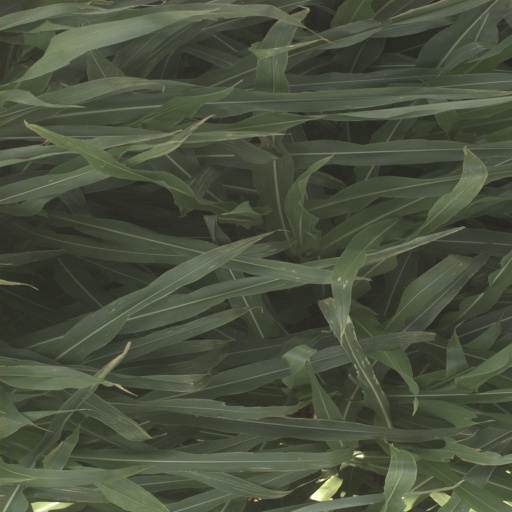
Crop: sorghum